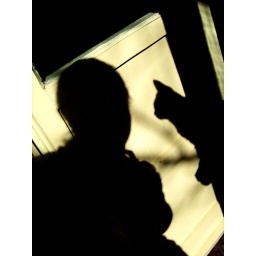
Baby's in black and I'm feeling blue